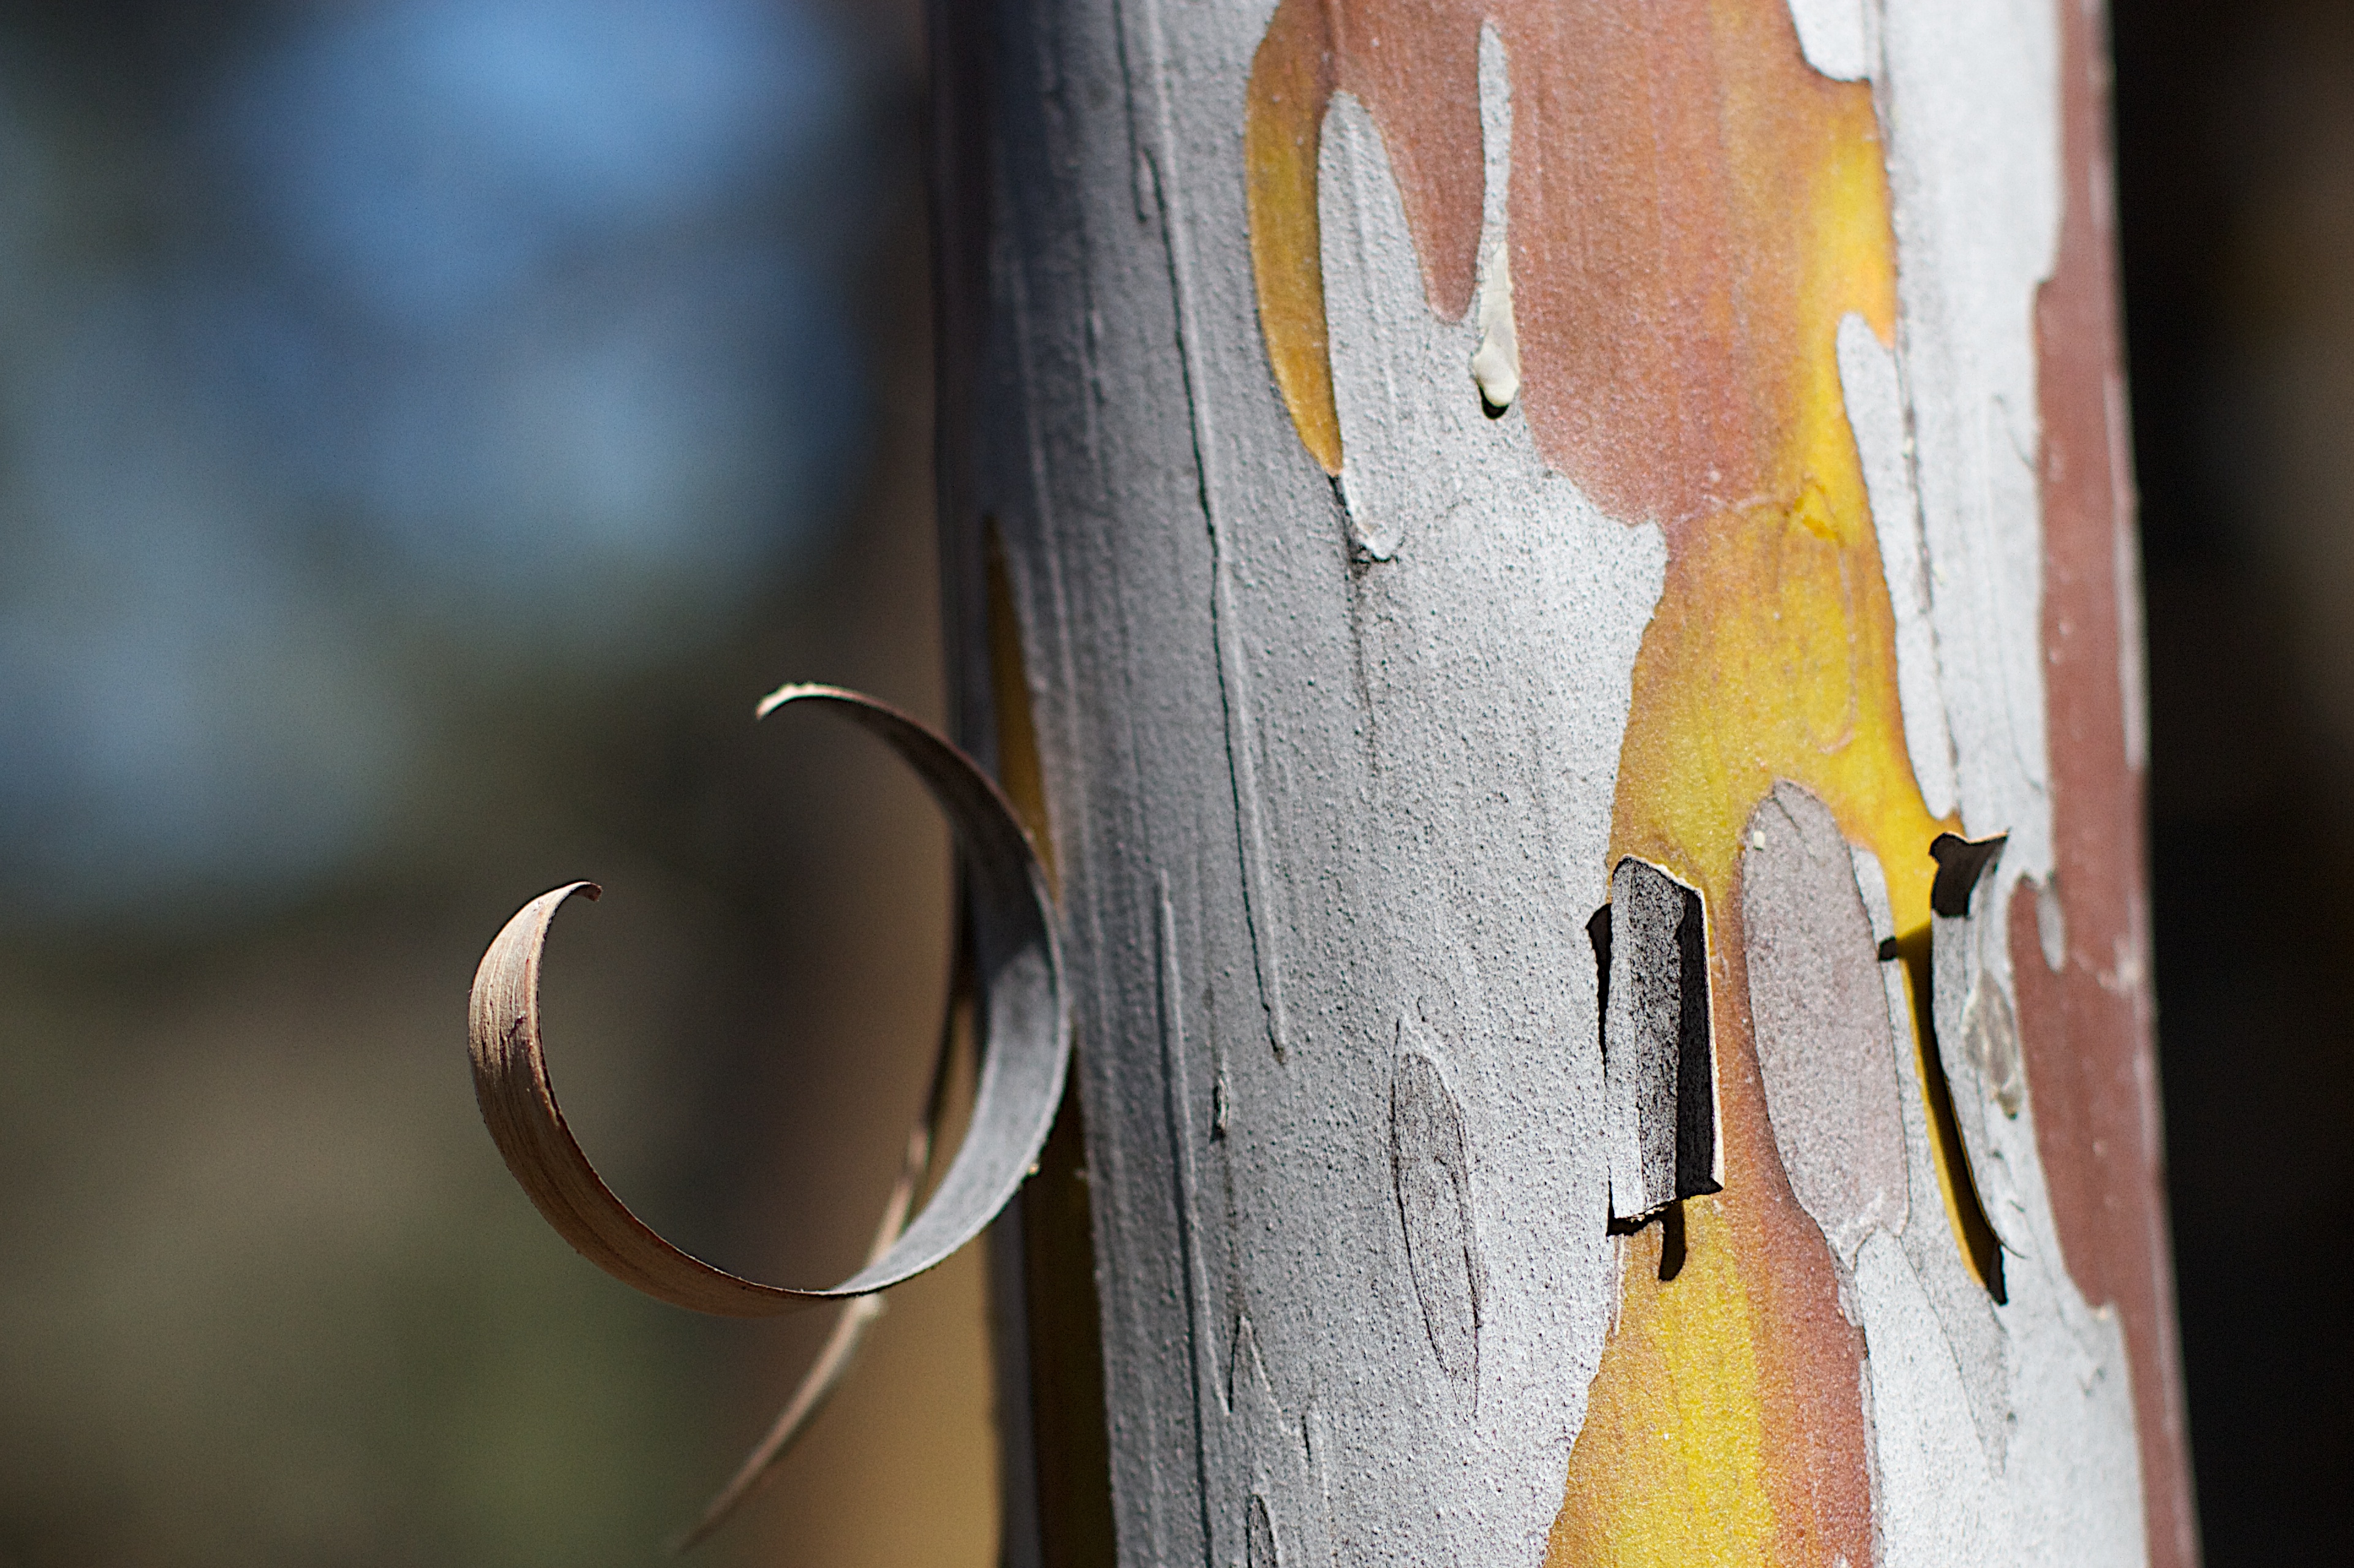
tree, branch, light, wood, photography, leaf, spring, green, red, color, yellow, close up, 2013365, macro photography